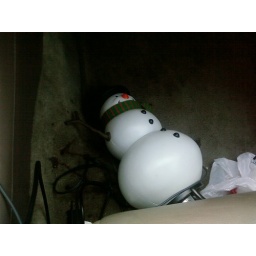
I LOVE how this is just sitting in my car Nicki.